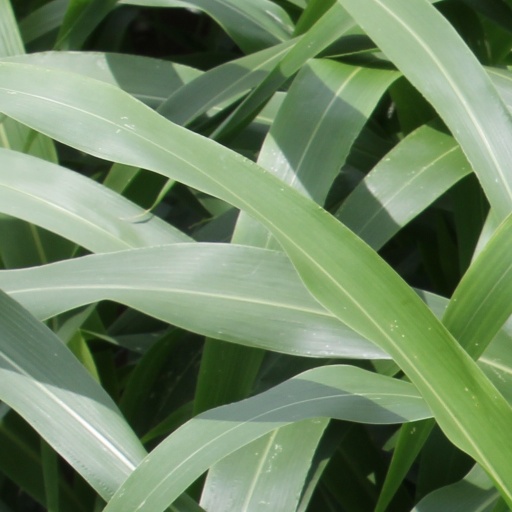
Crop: sorghum